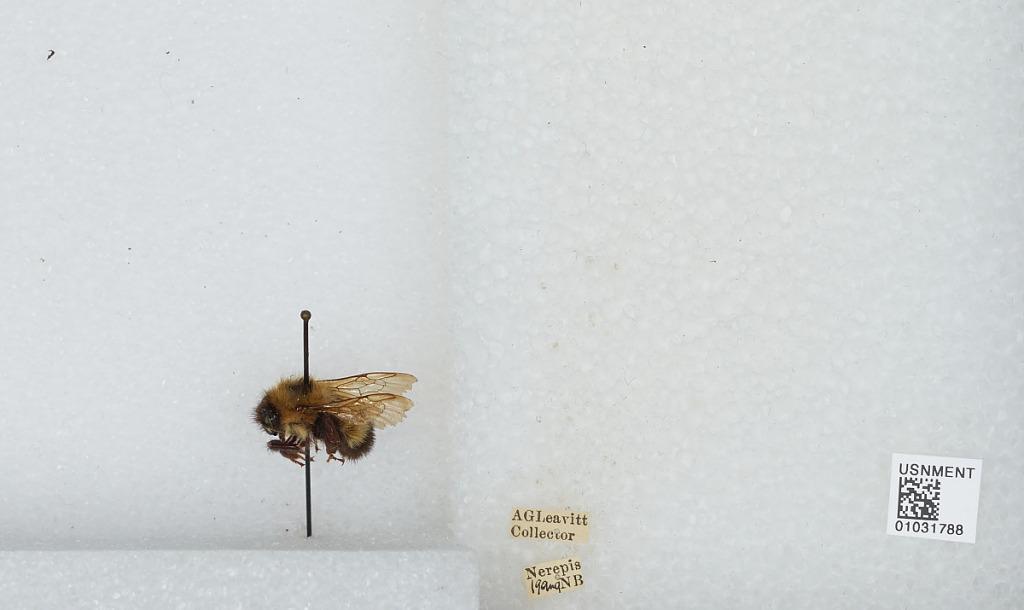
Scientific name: Bombus (Pyrobombus) vagans vagans Smith
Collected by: A. Leavitt
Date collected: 1919-8-
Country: Canada
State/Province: New Brunswick
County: King
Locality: Nerepis
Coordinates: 45.3969, -66.3072